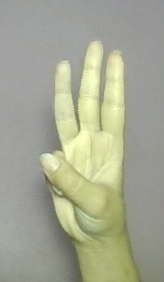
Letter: thaa